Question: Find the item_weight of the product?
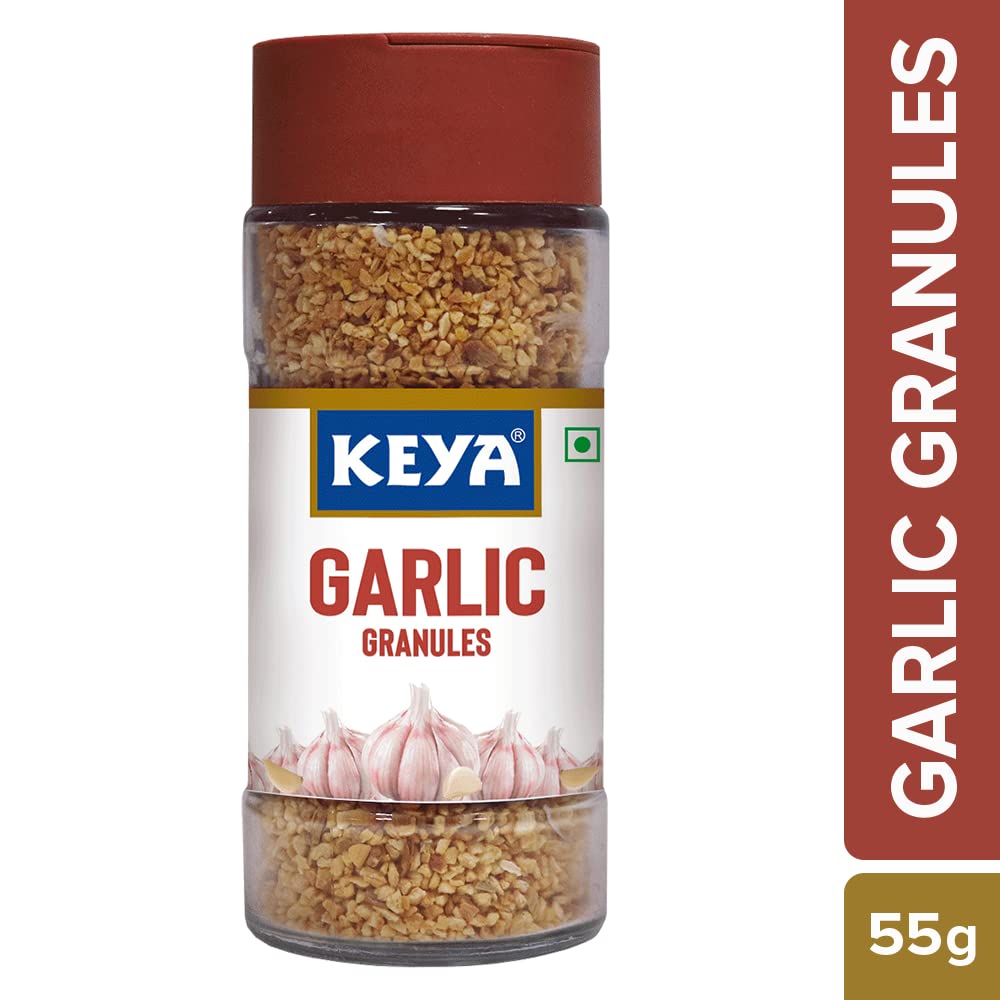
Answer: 55 gram